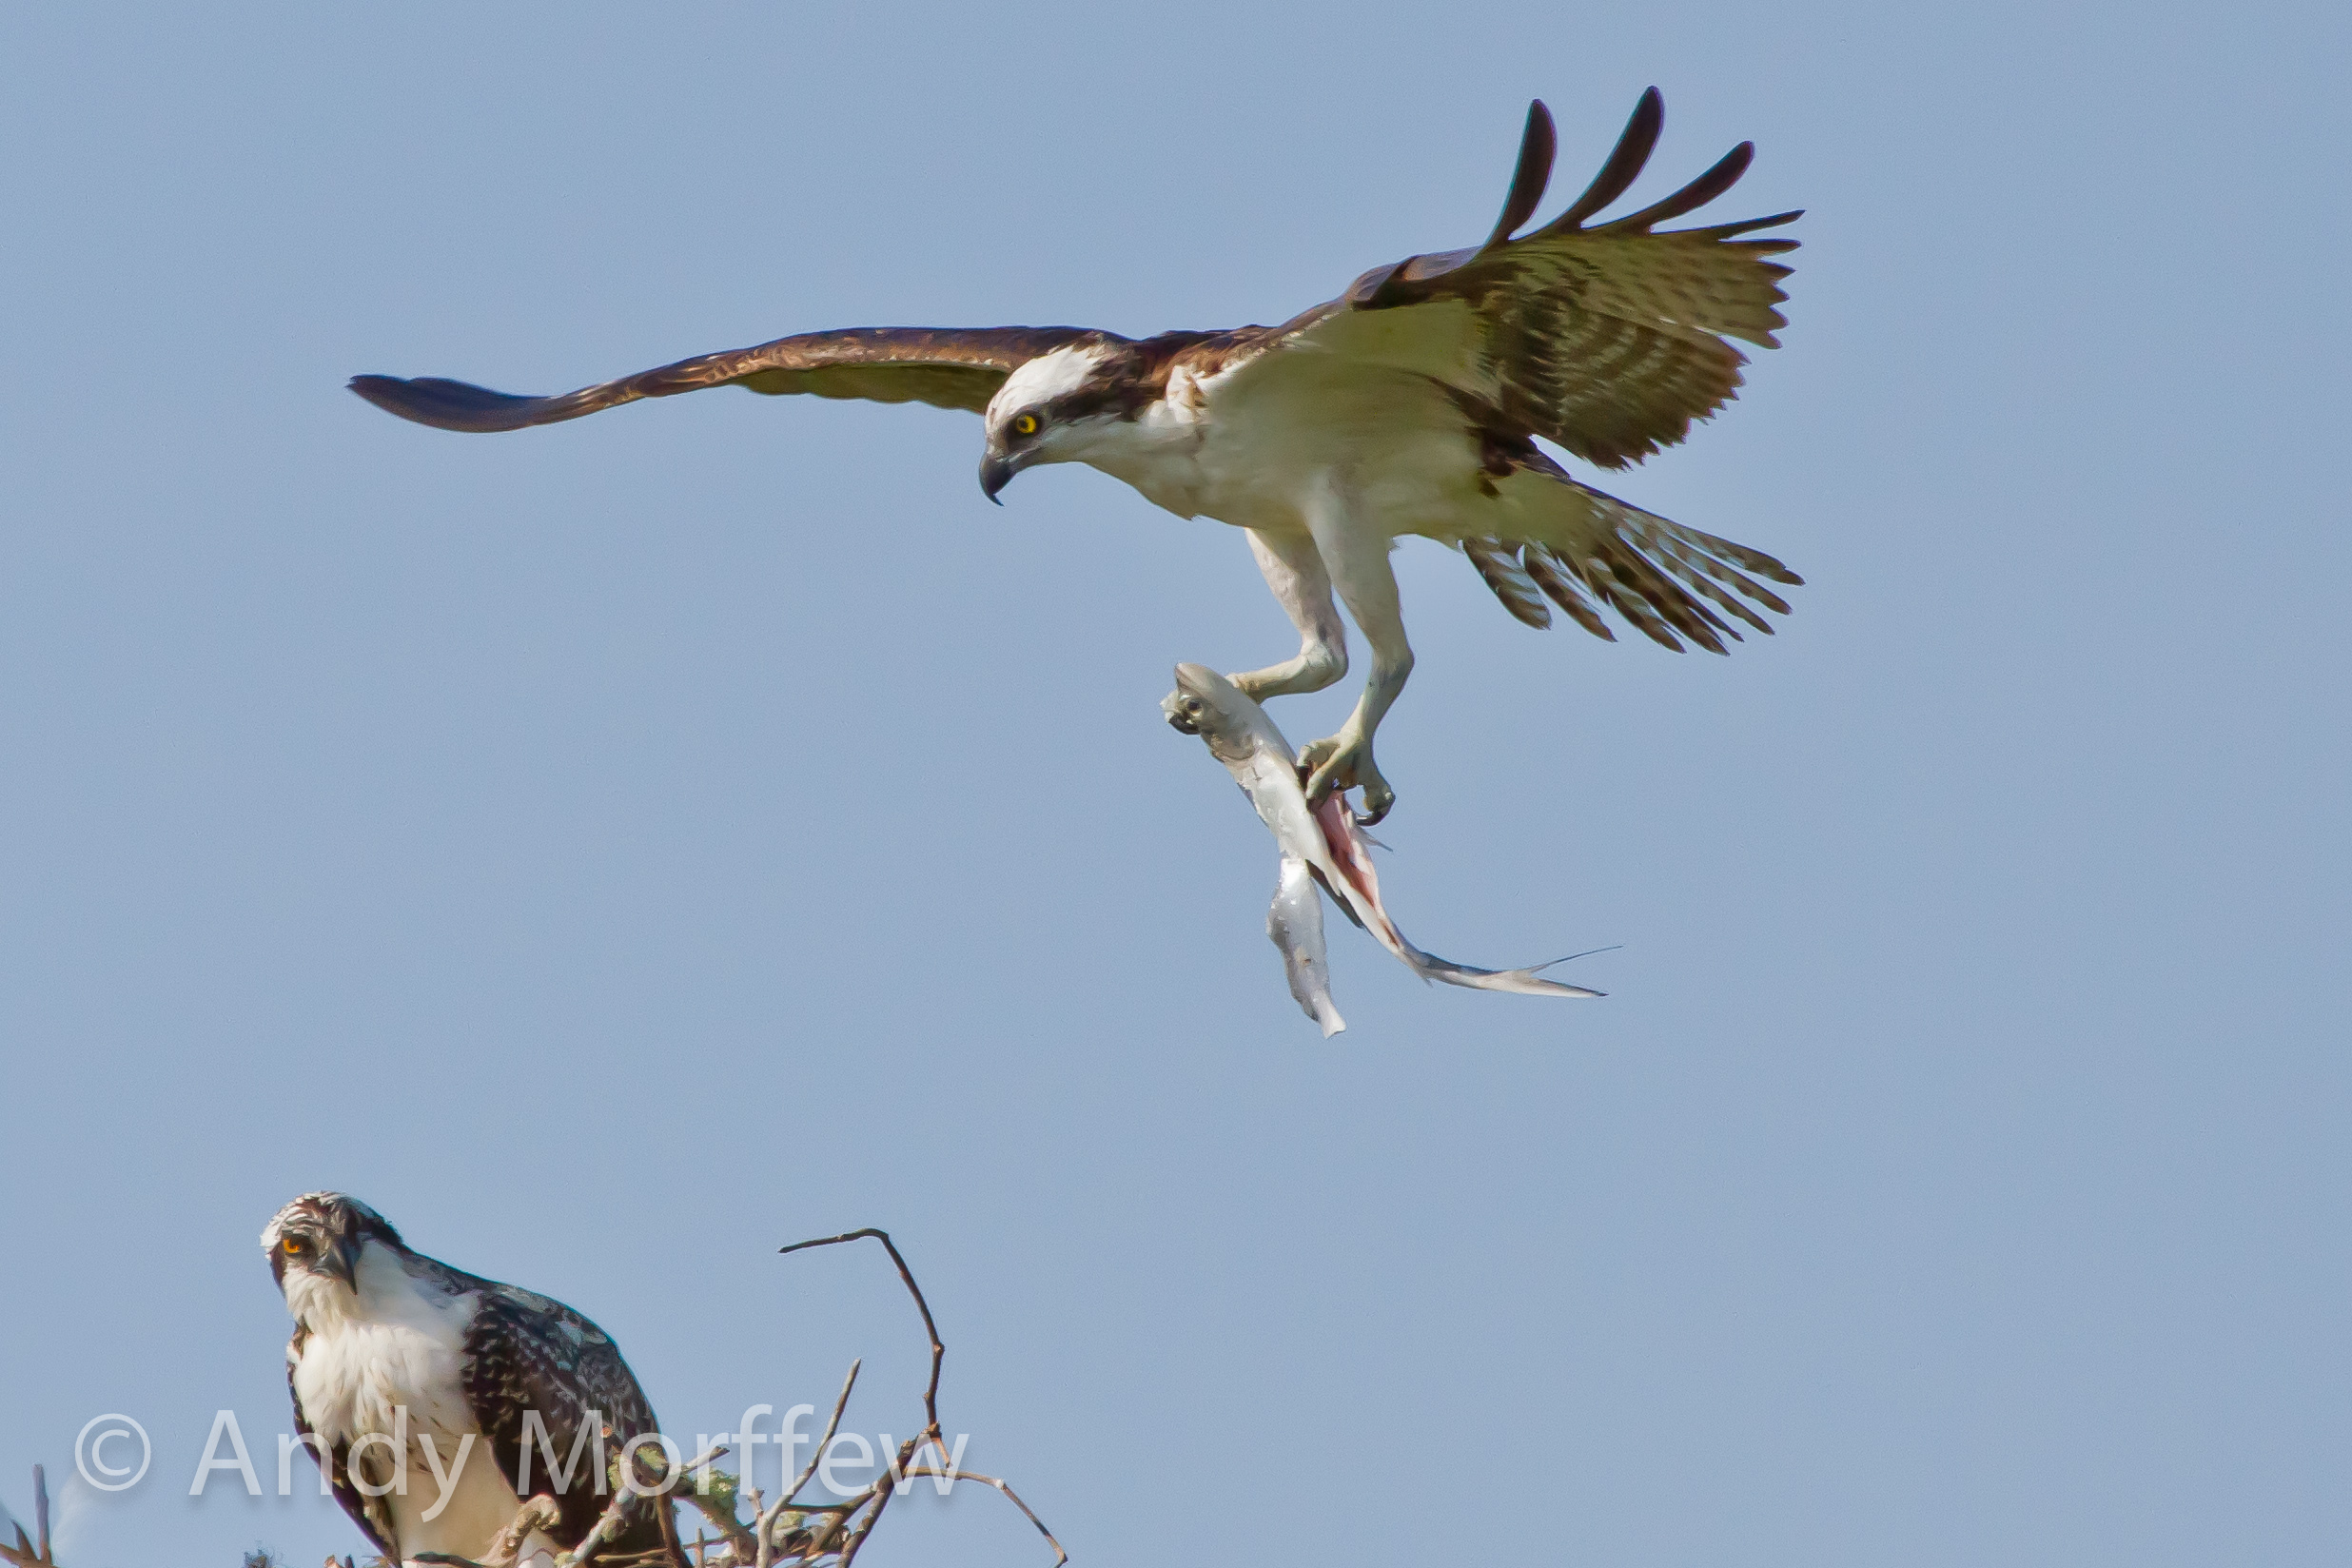
bird, wing, beak, hawk, fauna, stork, bird of prey, vertebrate, blinkagain, osprey, falcon, florida, andymorffew, morffew, marcoisland, tigertailbeach, guttedfish, accipitriformes, ciconiiformes